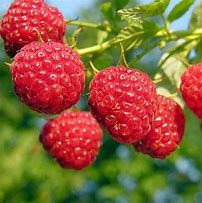
Label: raspberry